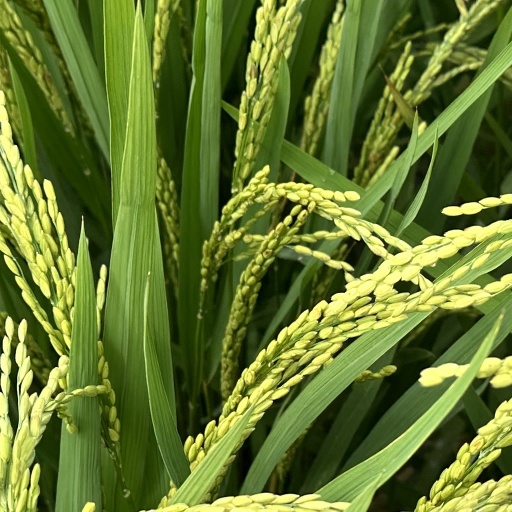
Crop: rice